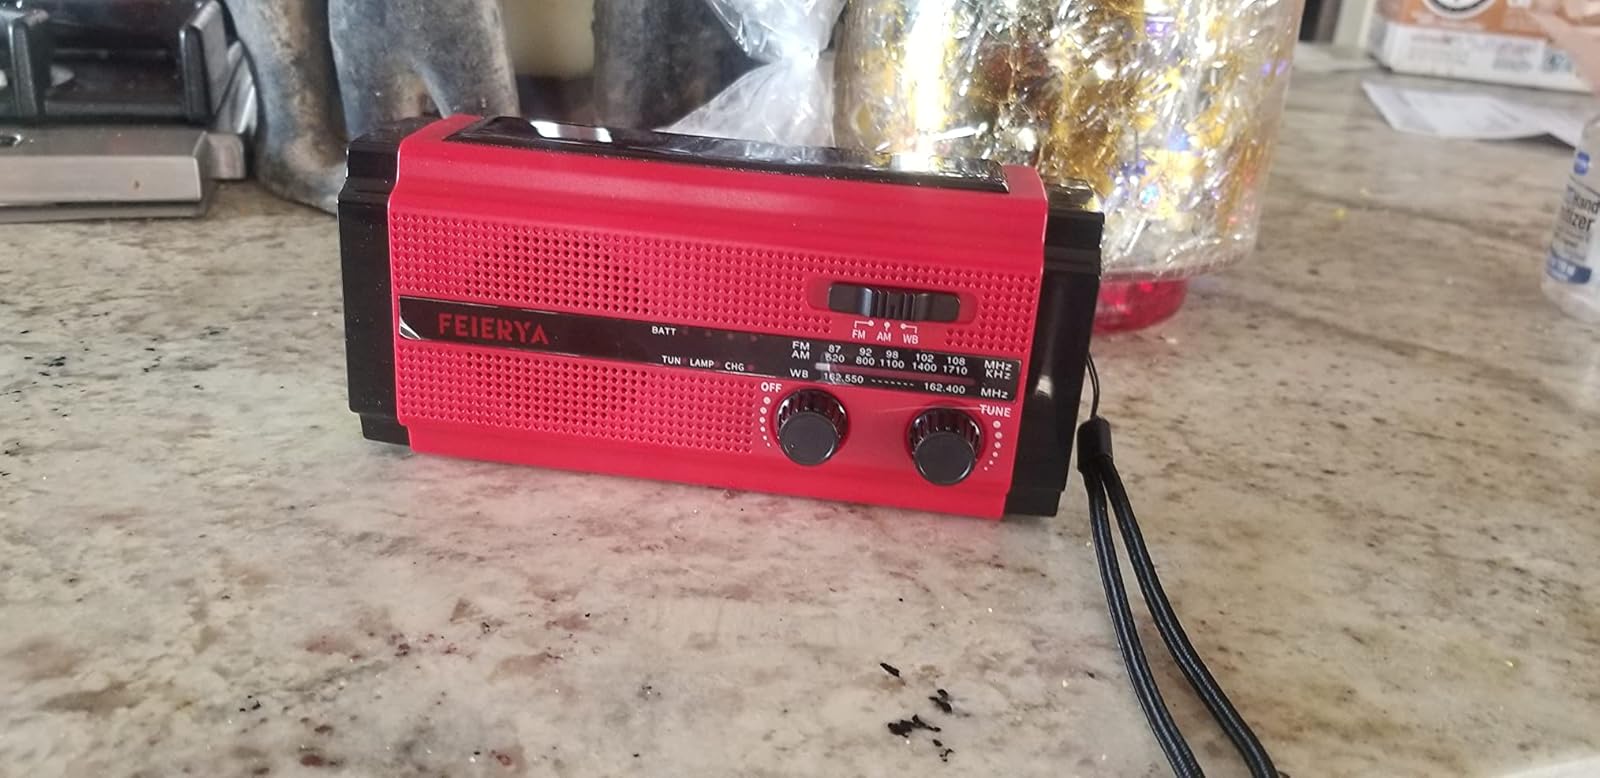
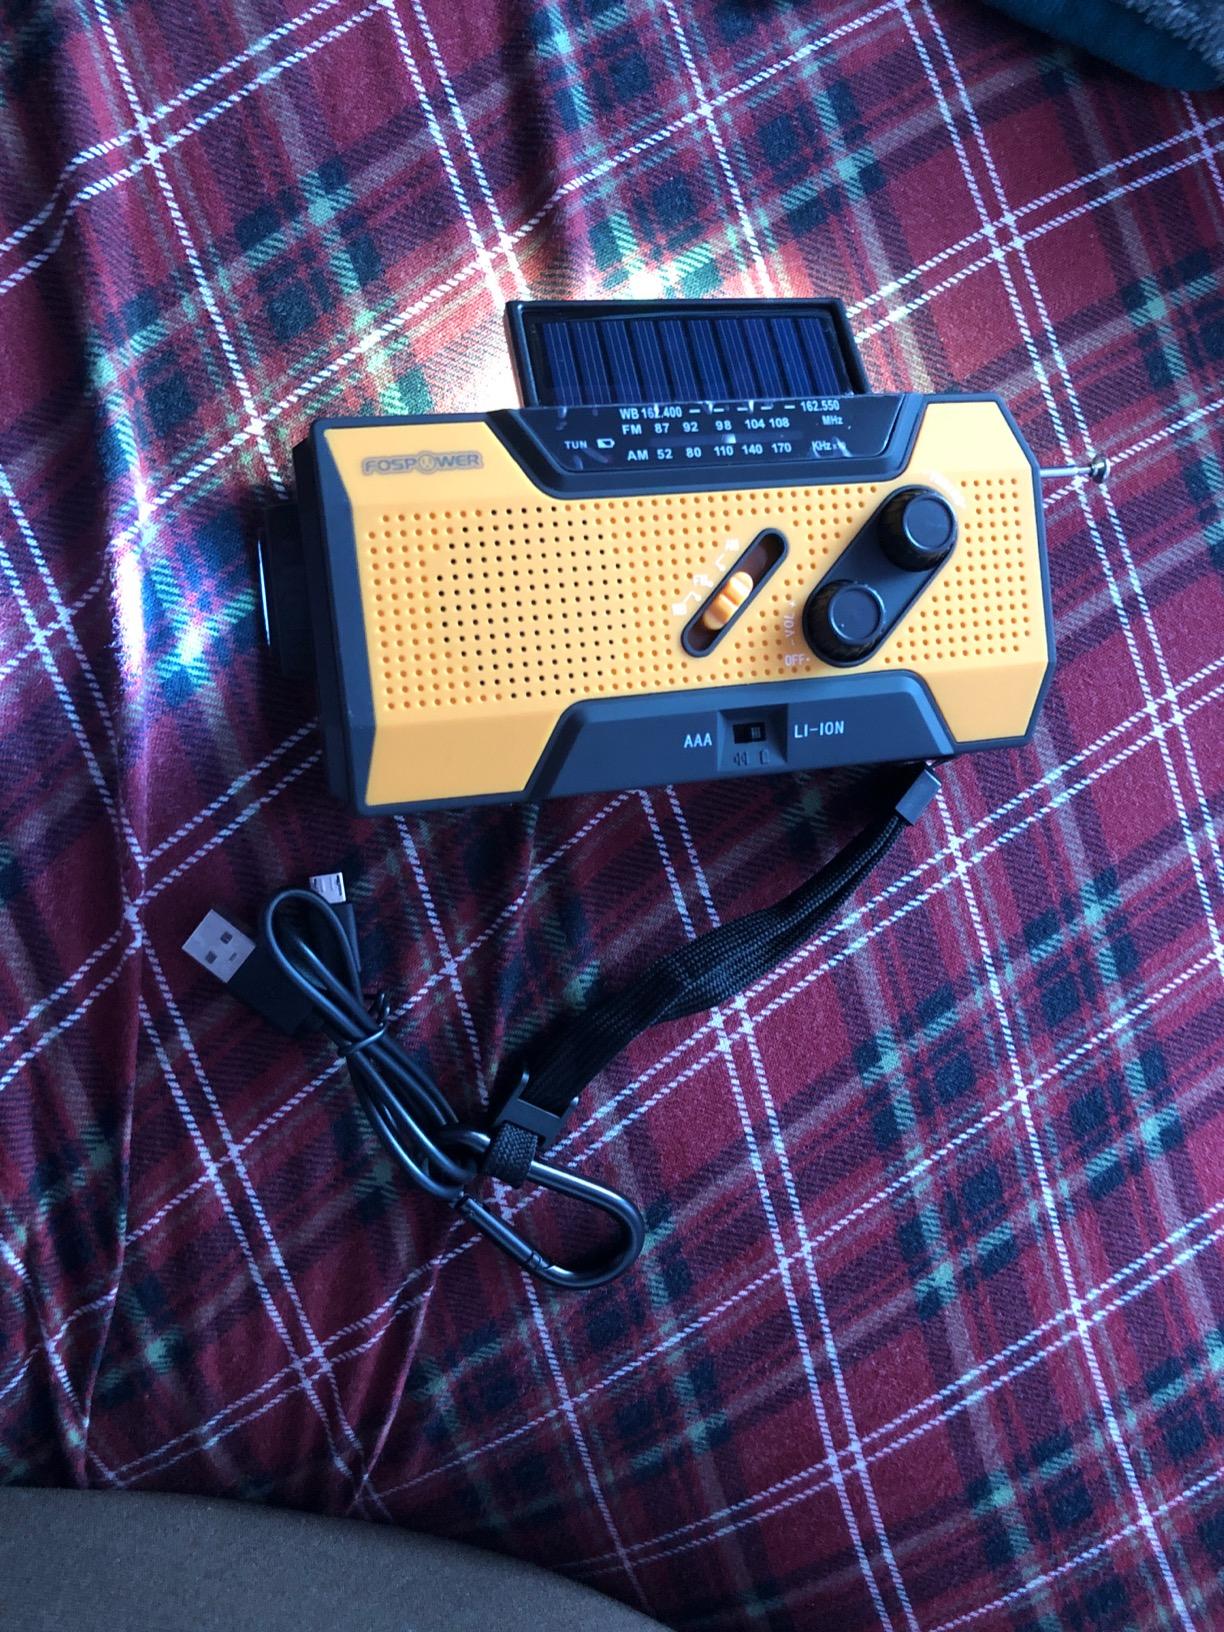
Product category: radio
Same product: no